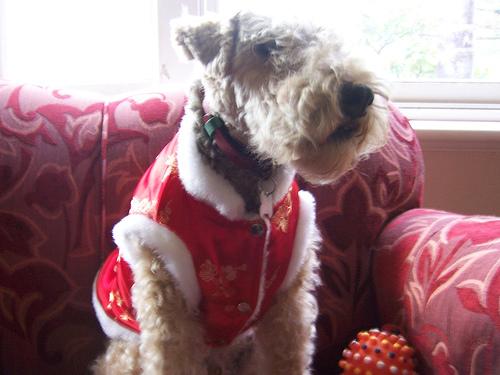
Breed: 216-n000017-Lakeland_terrier